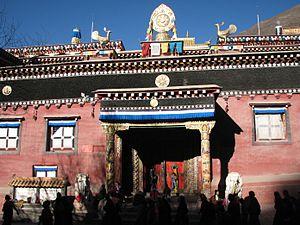
Imprimerie de Dergué
Dergué, ou Dergé, Derge, Dêgê, est un bourg du xian de Dêgê dans la préfecture autonome tibétaine de Garzê dans la province du Sichuan en Chine.
L'imprimerie de Dergué ou Dergé Parkhang est une des trois plus importantes imprimeries tibétaines, située dans le bourg de Dergué, xian de Dêgê de la préfecture autonome tibétaine de Garzê, province du Sichuan, en République populaire de Chine, dans la région historique tibétaine du Kham. Elle a été fondée en 1729 par le 5ᵉ roi et 12ᵉ tusi de Dergué, Tenpa Tsering.